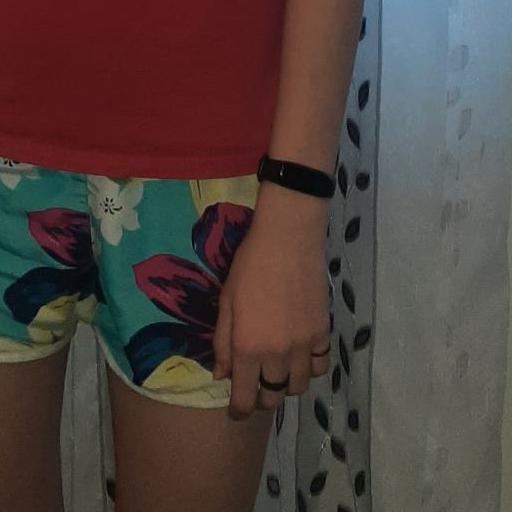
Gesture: no_gesture